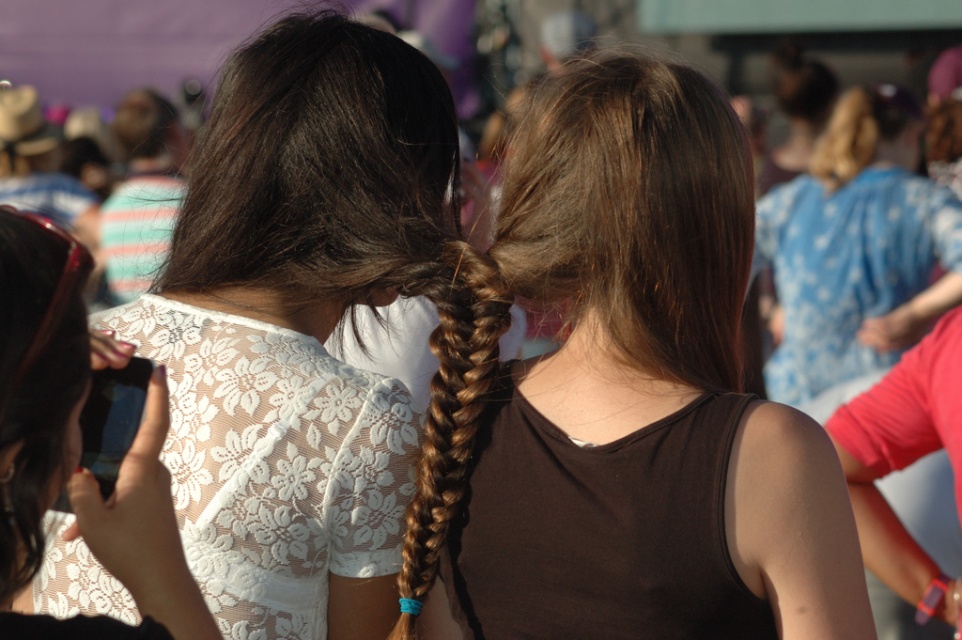
Question: Considering the relative positions of white lace dress at center and black lace hair at left in the image provided, where is white lace dress at center located with respect to black lace hair at left? (A) left (B) right
Answer: B